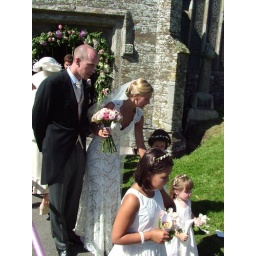
Leeaving church as man and wife, flower girls and page boy in tow !